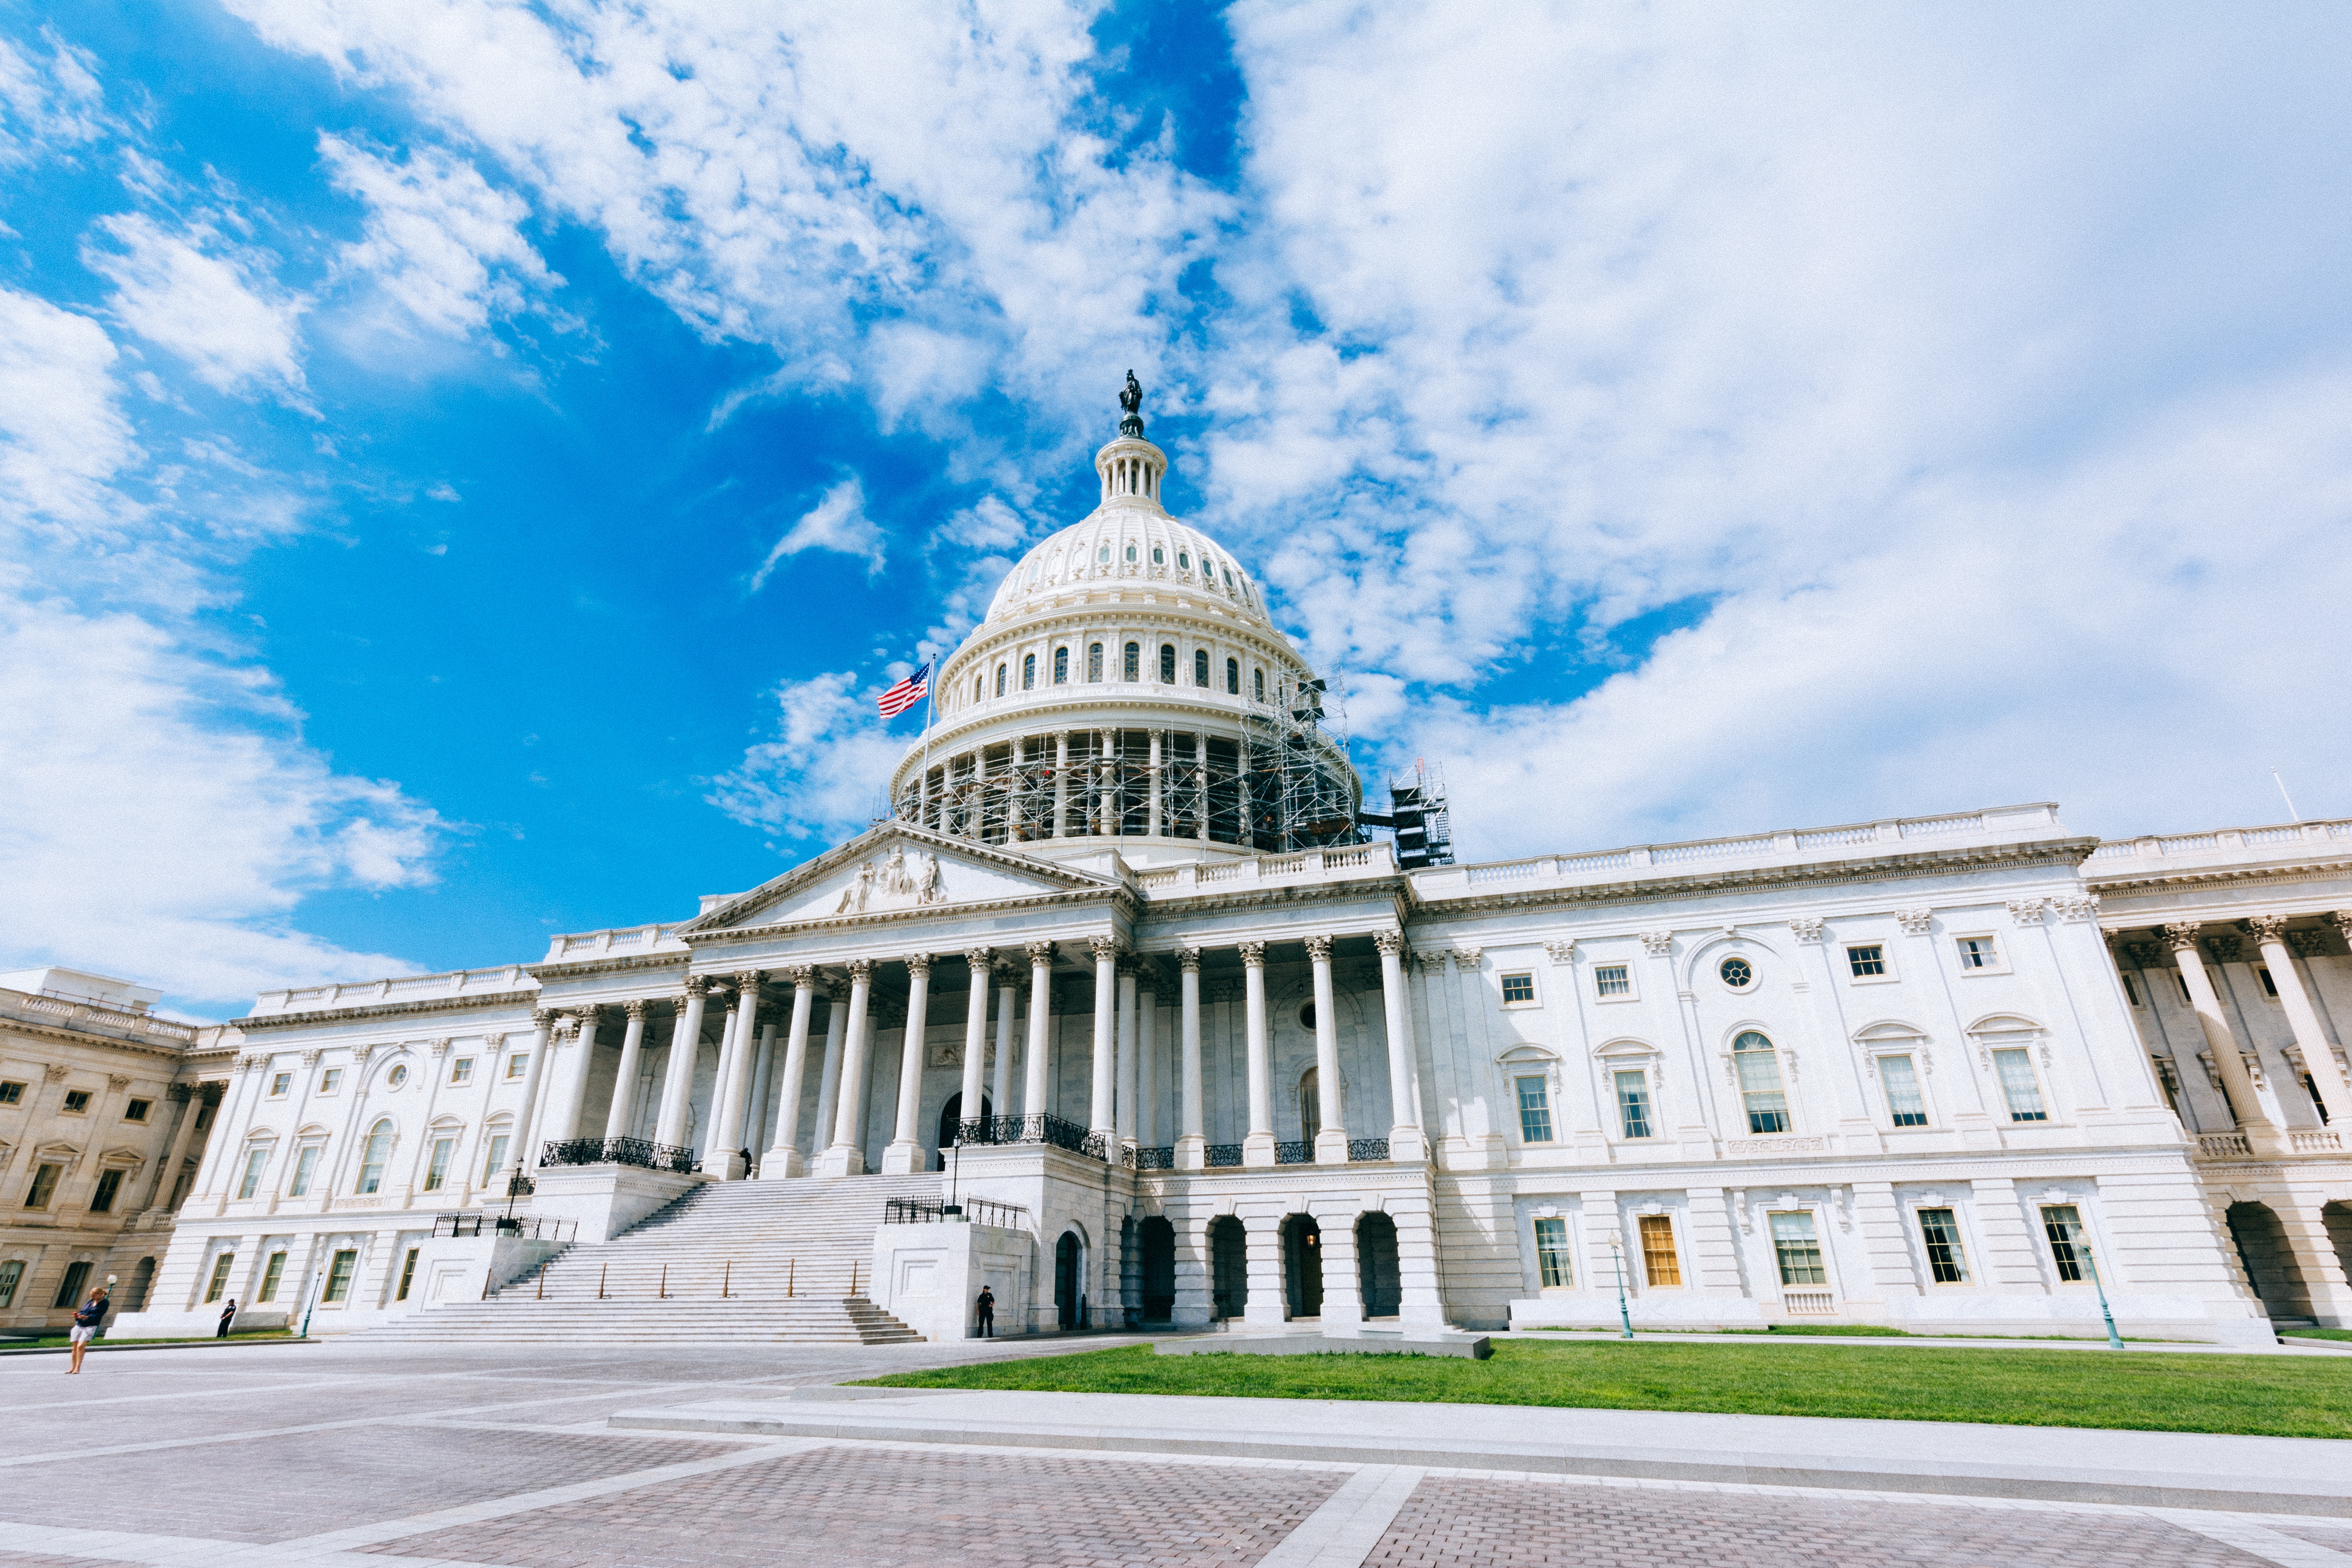
building, palace, landmark, facade, place of worship, estate, classical architecture